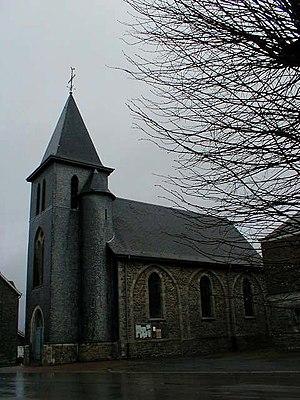
Tintange est une section de la commune belge de Fauvillers située en Région wallonne dans la province de Luxembourg.